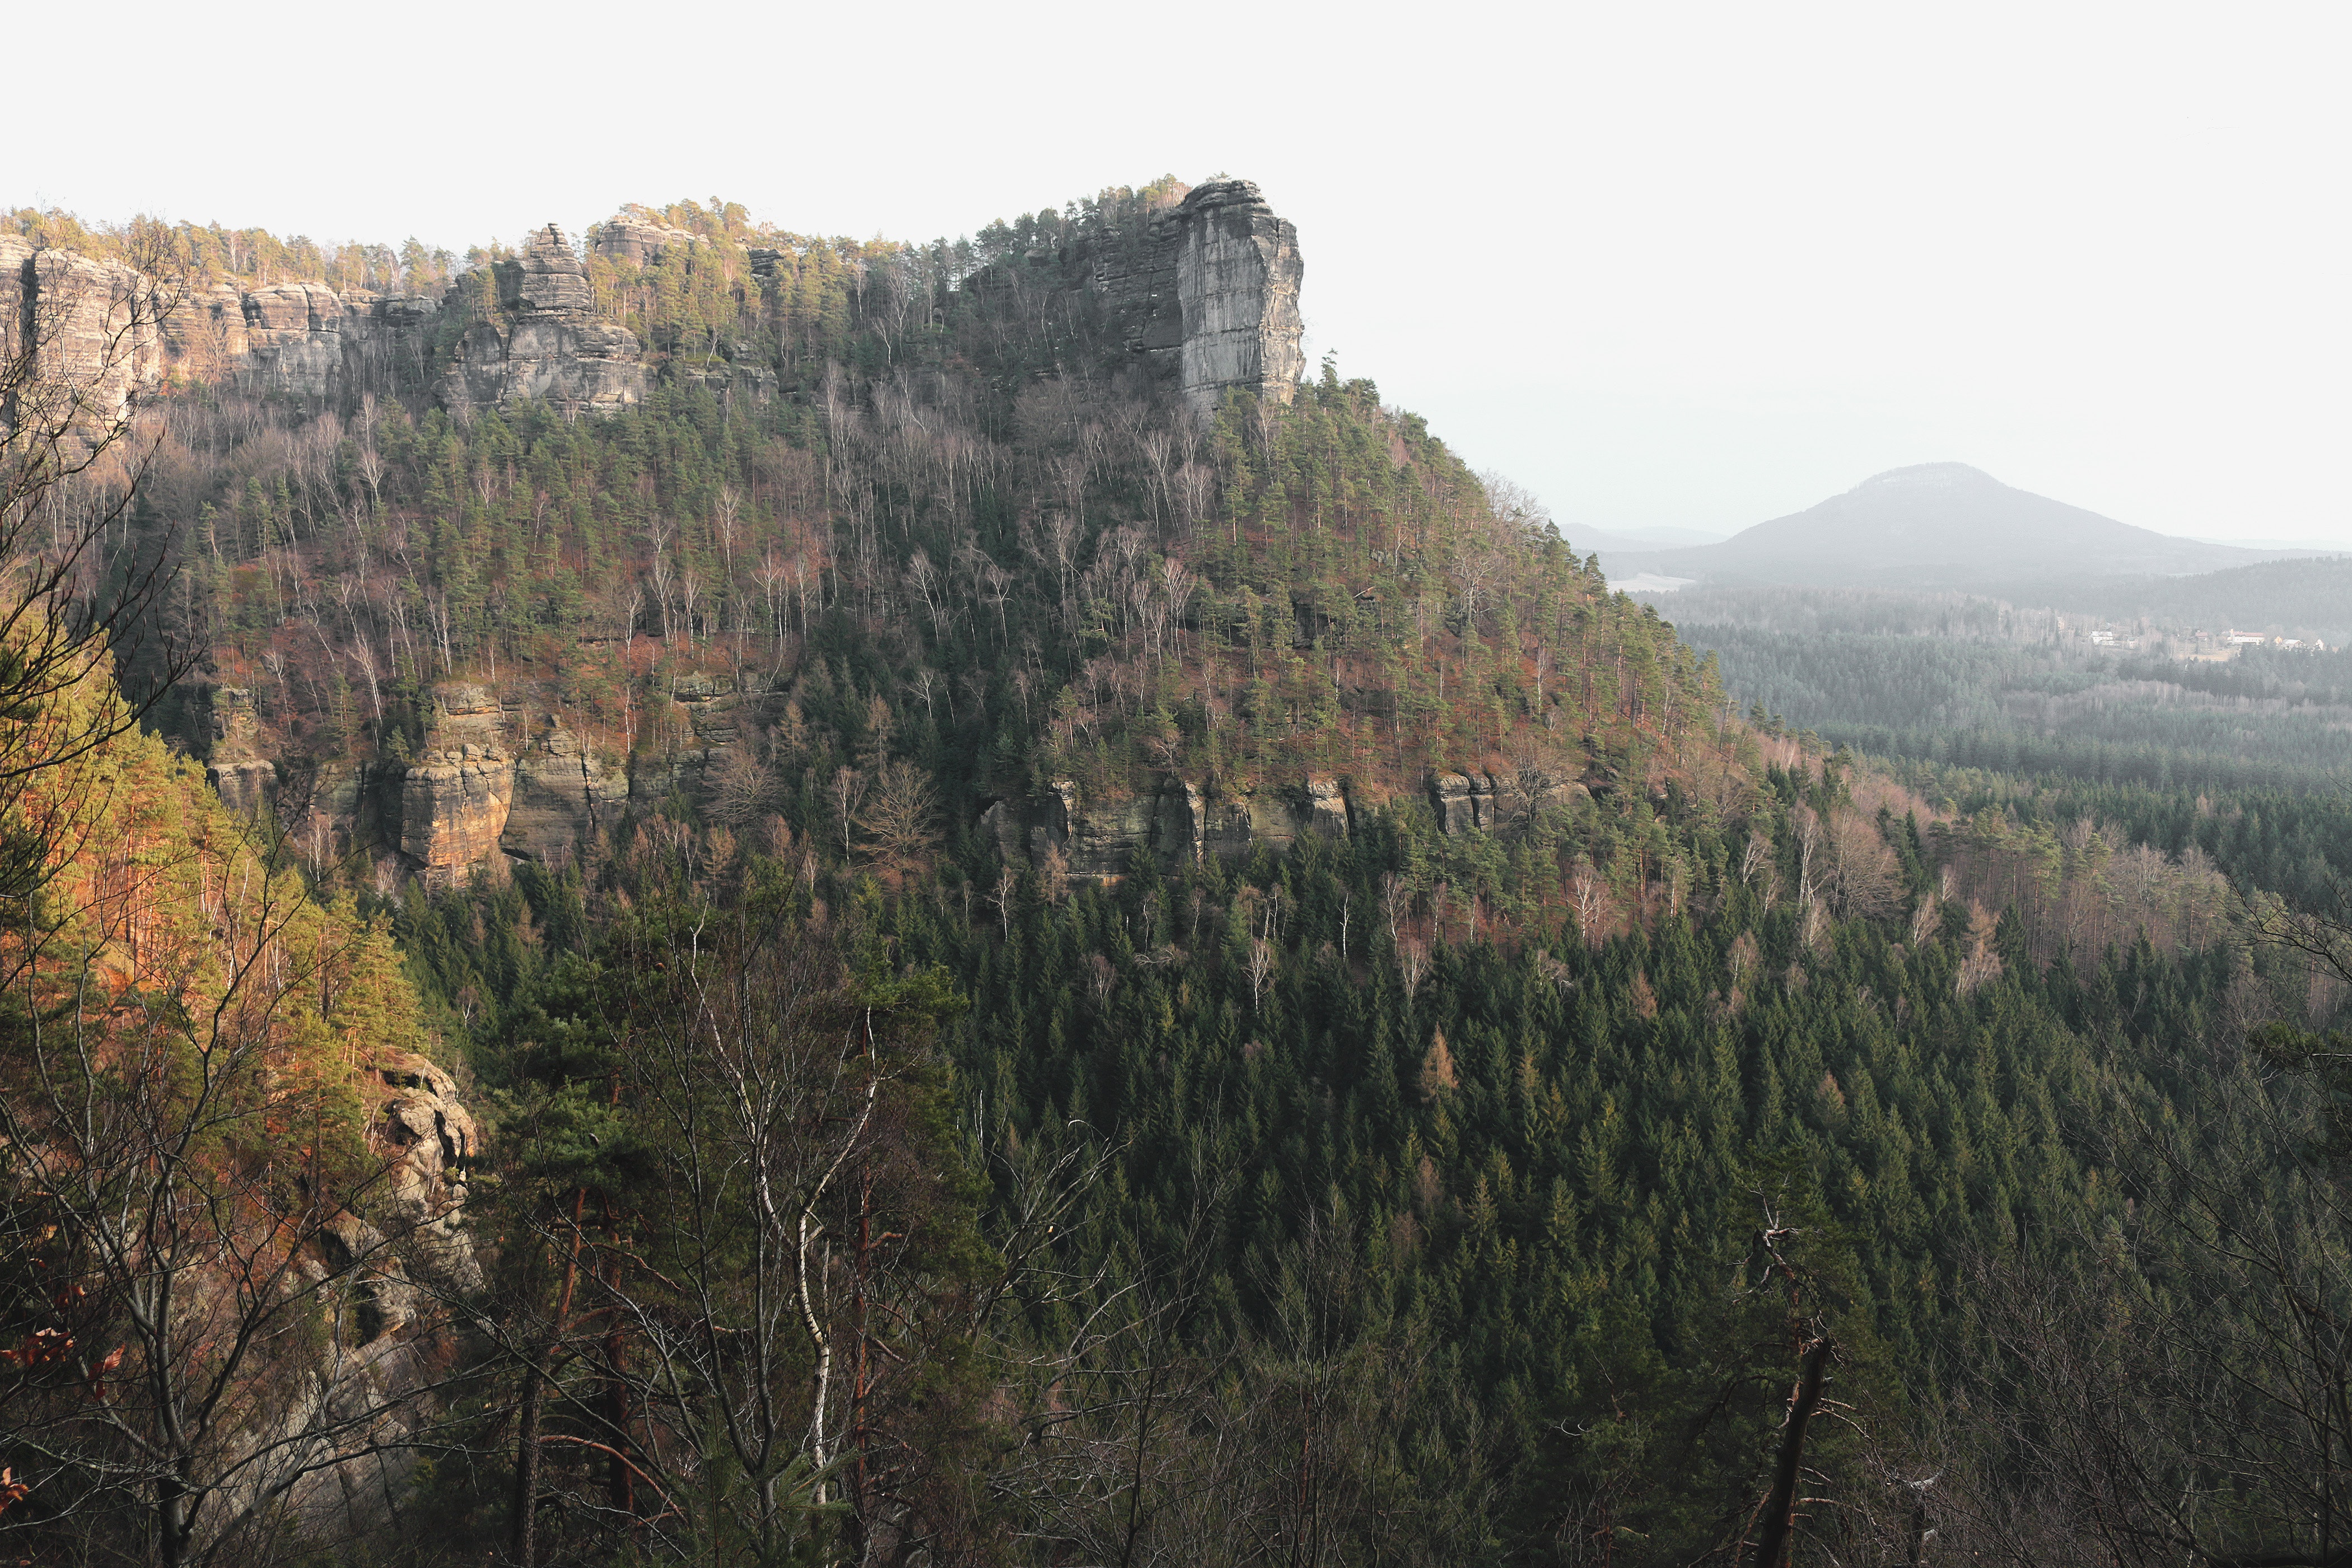
mountainous landforms, mountain, vegetation, escarpment, wilderness, natural landscape, hill, hill station, nature reserve, outcrop, rock, tree, ridge, biome, cliff, chaparral, terrain, geology, national park, forest, plant community, formation, highland, tropical and subtropical coniferous forests, badlands, mountain range, batholith, shrubland, fell, mount scenery, plant, landscape, klippe, valley, bedrock, massif, intrusion, plateau